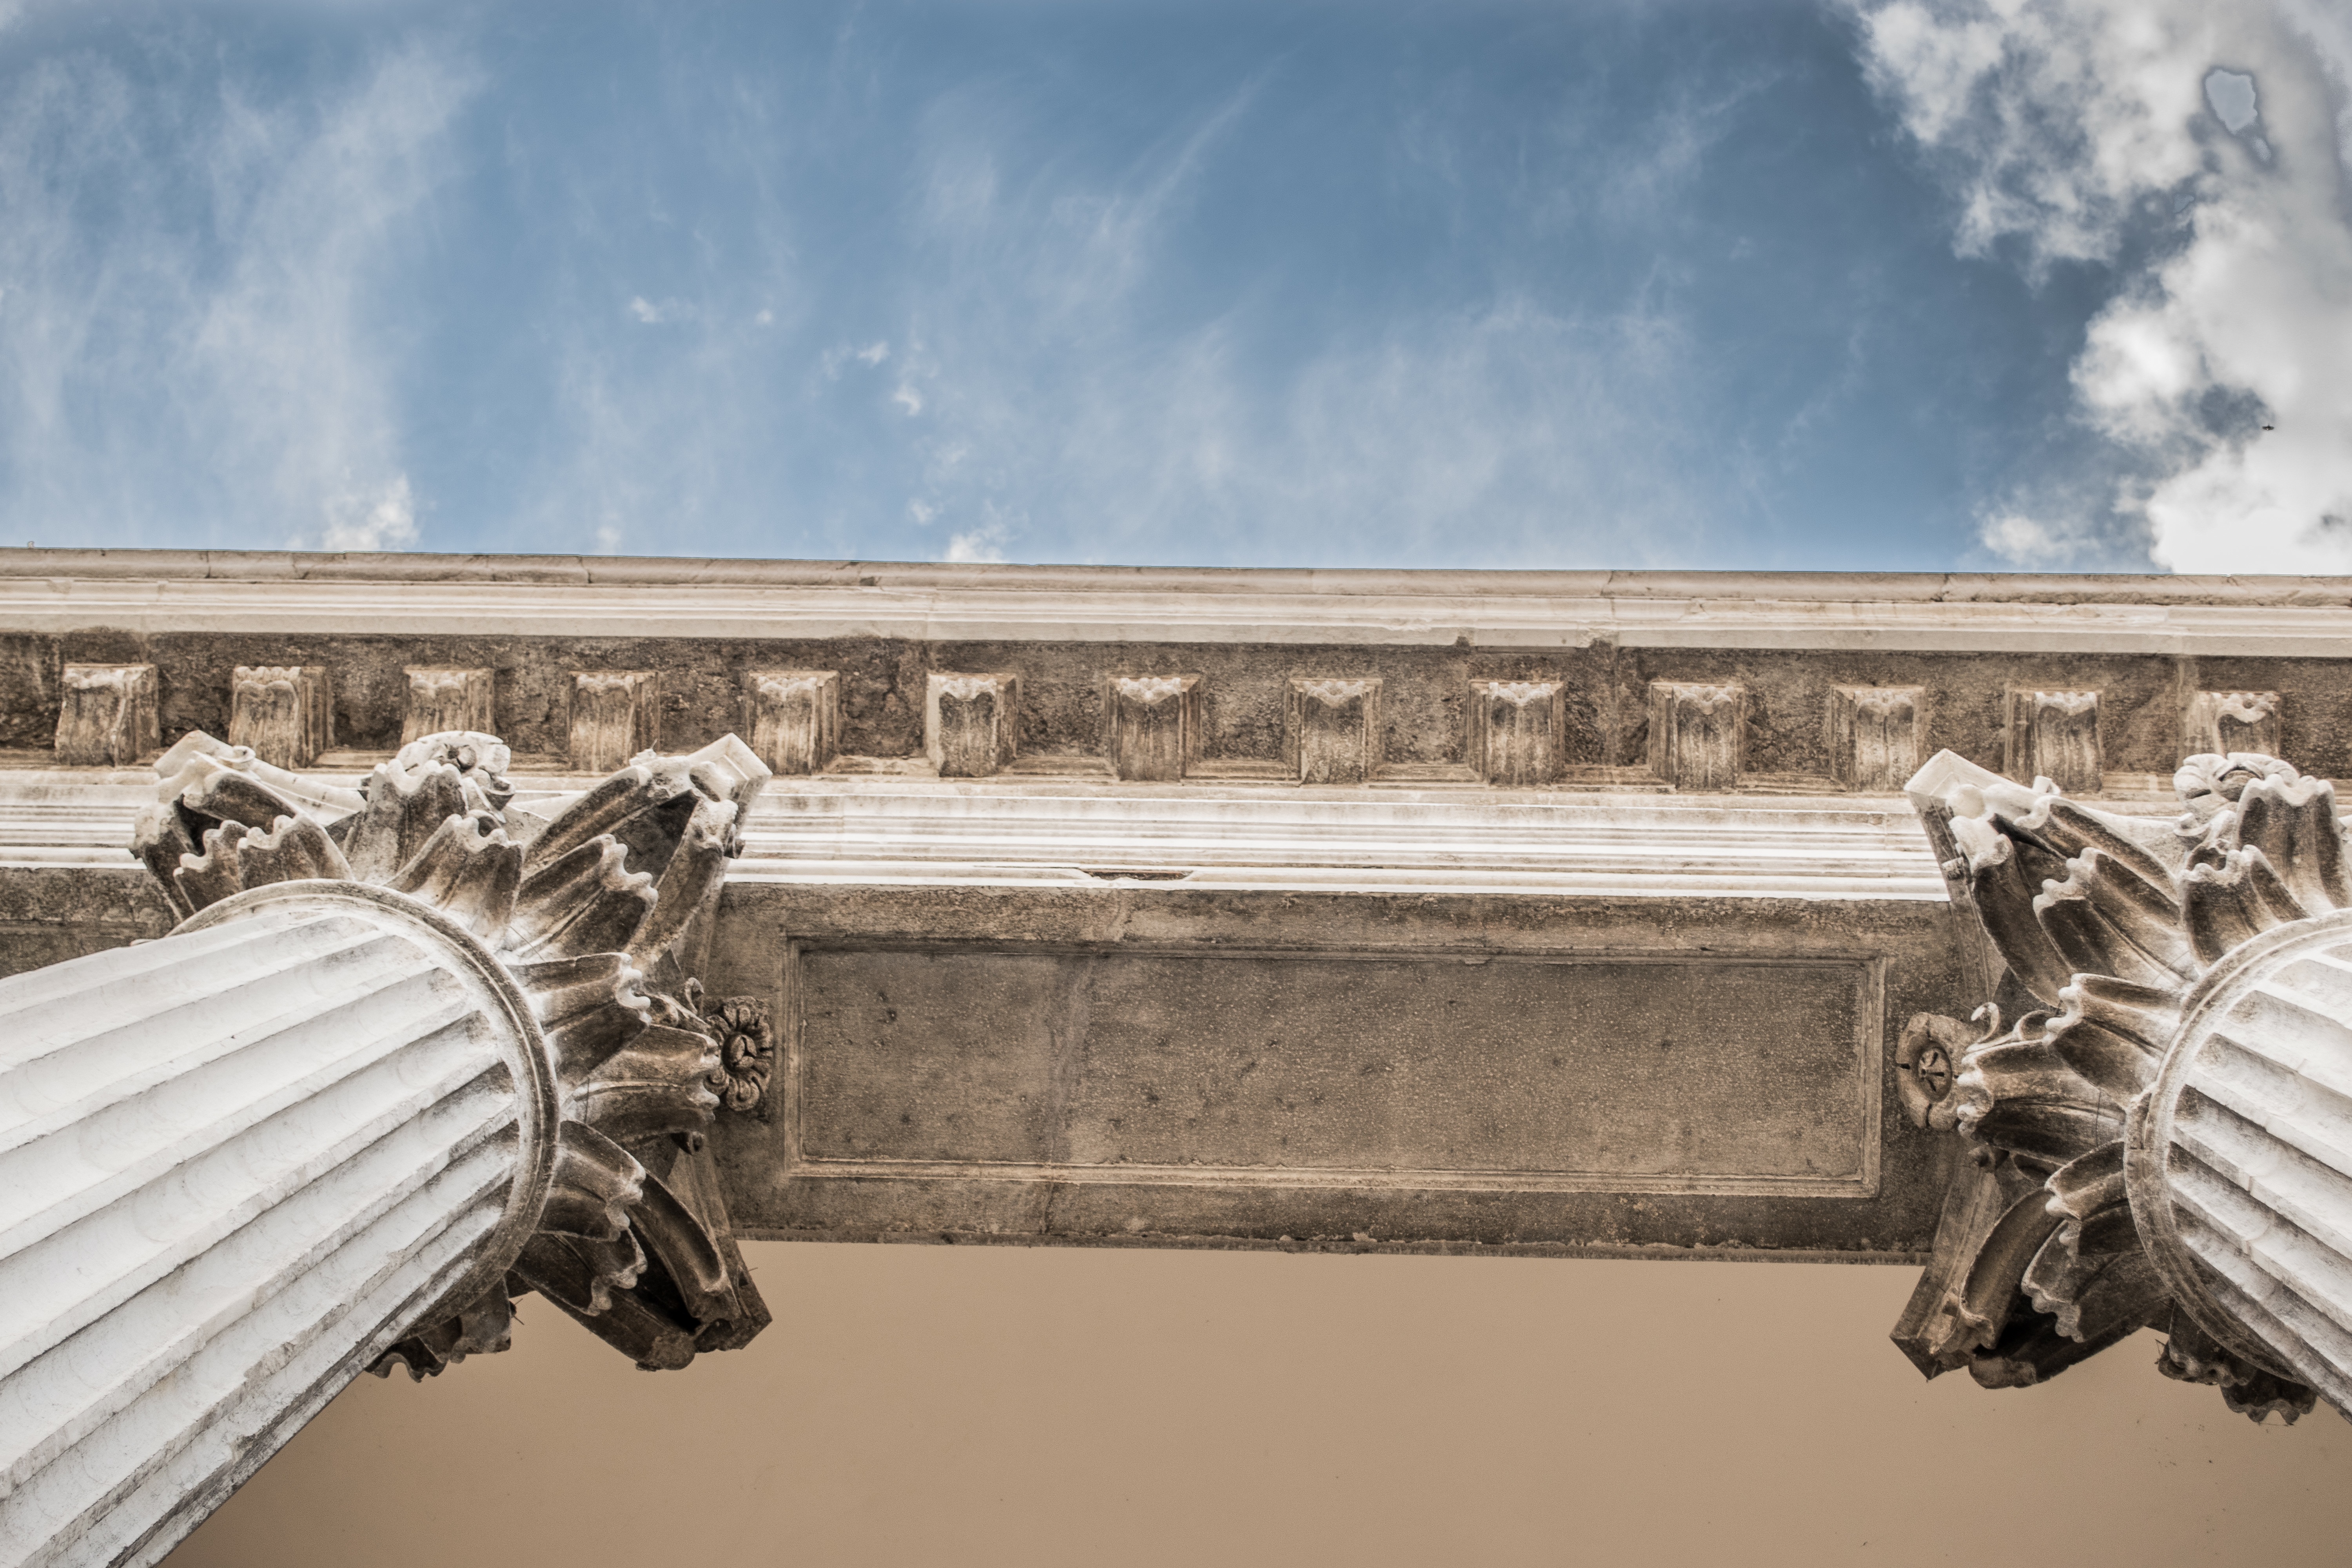
architecture, structure, pillar, column, ancient history